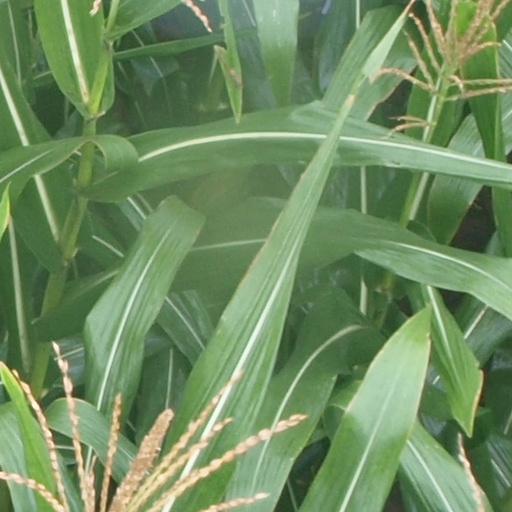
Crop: maize; corn